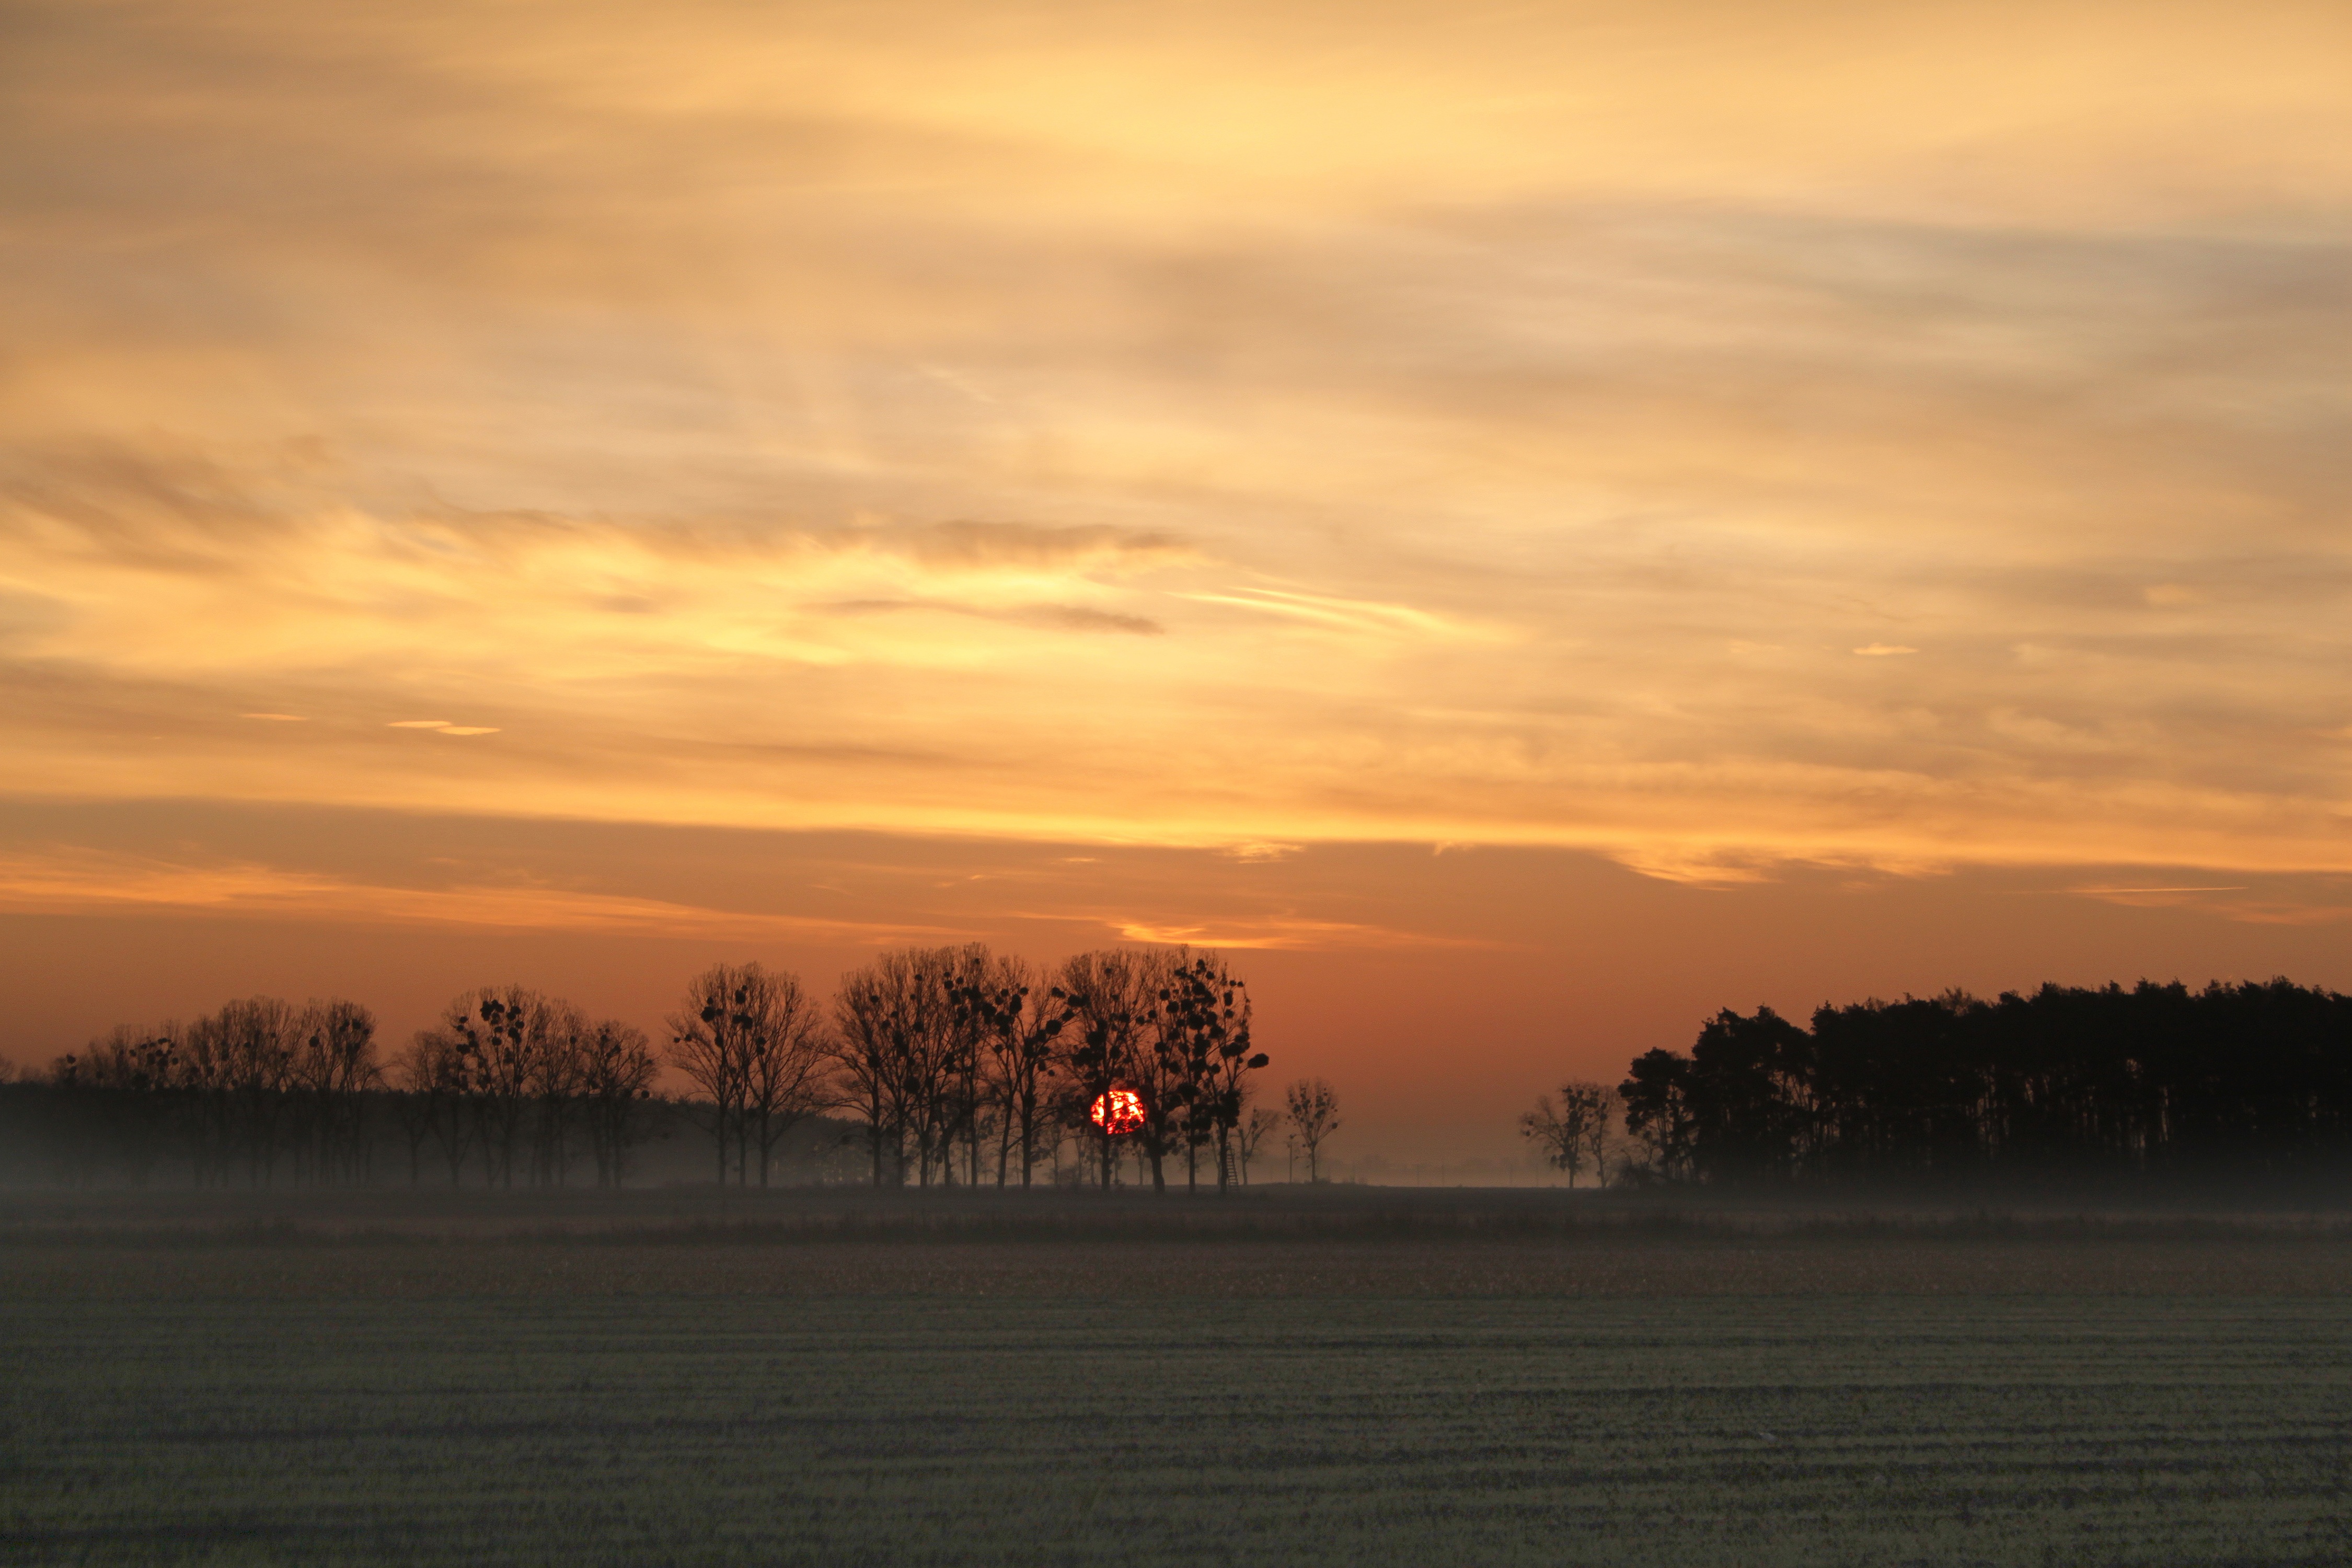
landscape, tree, nature, horizon, cloud, sky, sun, sunrise, sunset, mist, field, prairie, sunlight, morning, view, dawn, dusk, evening, orange, autumn, plain, in the morning, clouds, november, the fog, the sun, east, afterglow, the rays, the silence, morning sun, peace of mind, atmospheric phenomenon, red sky at morning